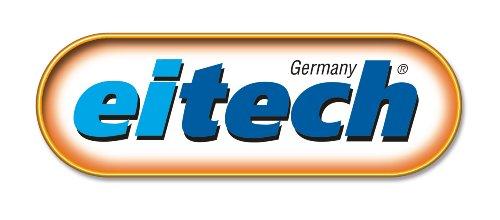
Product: Eitech Landmark Series Eiffel Tower Construction Set & Educational Toy - Intro to Engineering & STEM Learning
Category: Toys & Games | Building Toys | Building Sets
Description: Give the gift of play This holiday season, celebrate a birthday, or prepare for back to school with educational building sets that inspire creativity.
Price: $43.52
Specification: ProductDimensions:2x12x8inches|ItemWeight:1.32pounds|ShippingWeight:1.41pounds(Viewshippingratesandpolicies)|DomesticShipping:ItemcanbeshippedwithinU.S.|InternationalShipping:ThisitemcanbeshippedtoselectcountriesoutsideoftheU.S.LearnMore|ASIN:B00IFD9N3Y|Itemmodelnumber:10460-C460|Manufacturerrecommendedage:6-15years